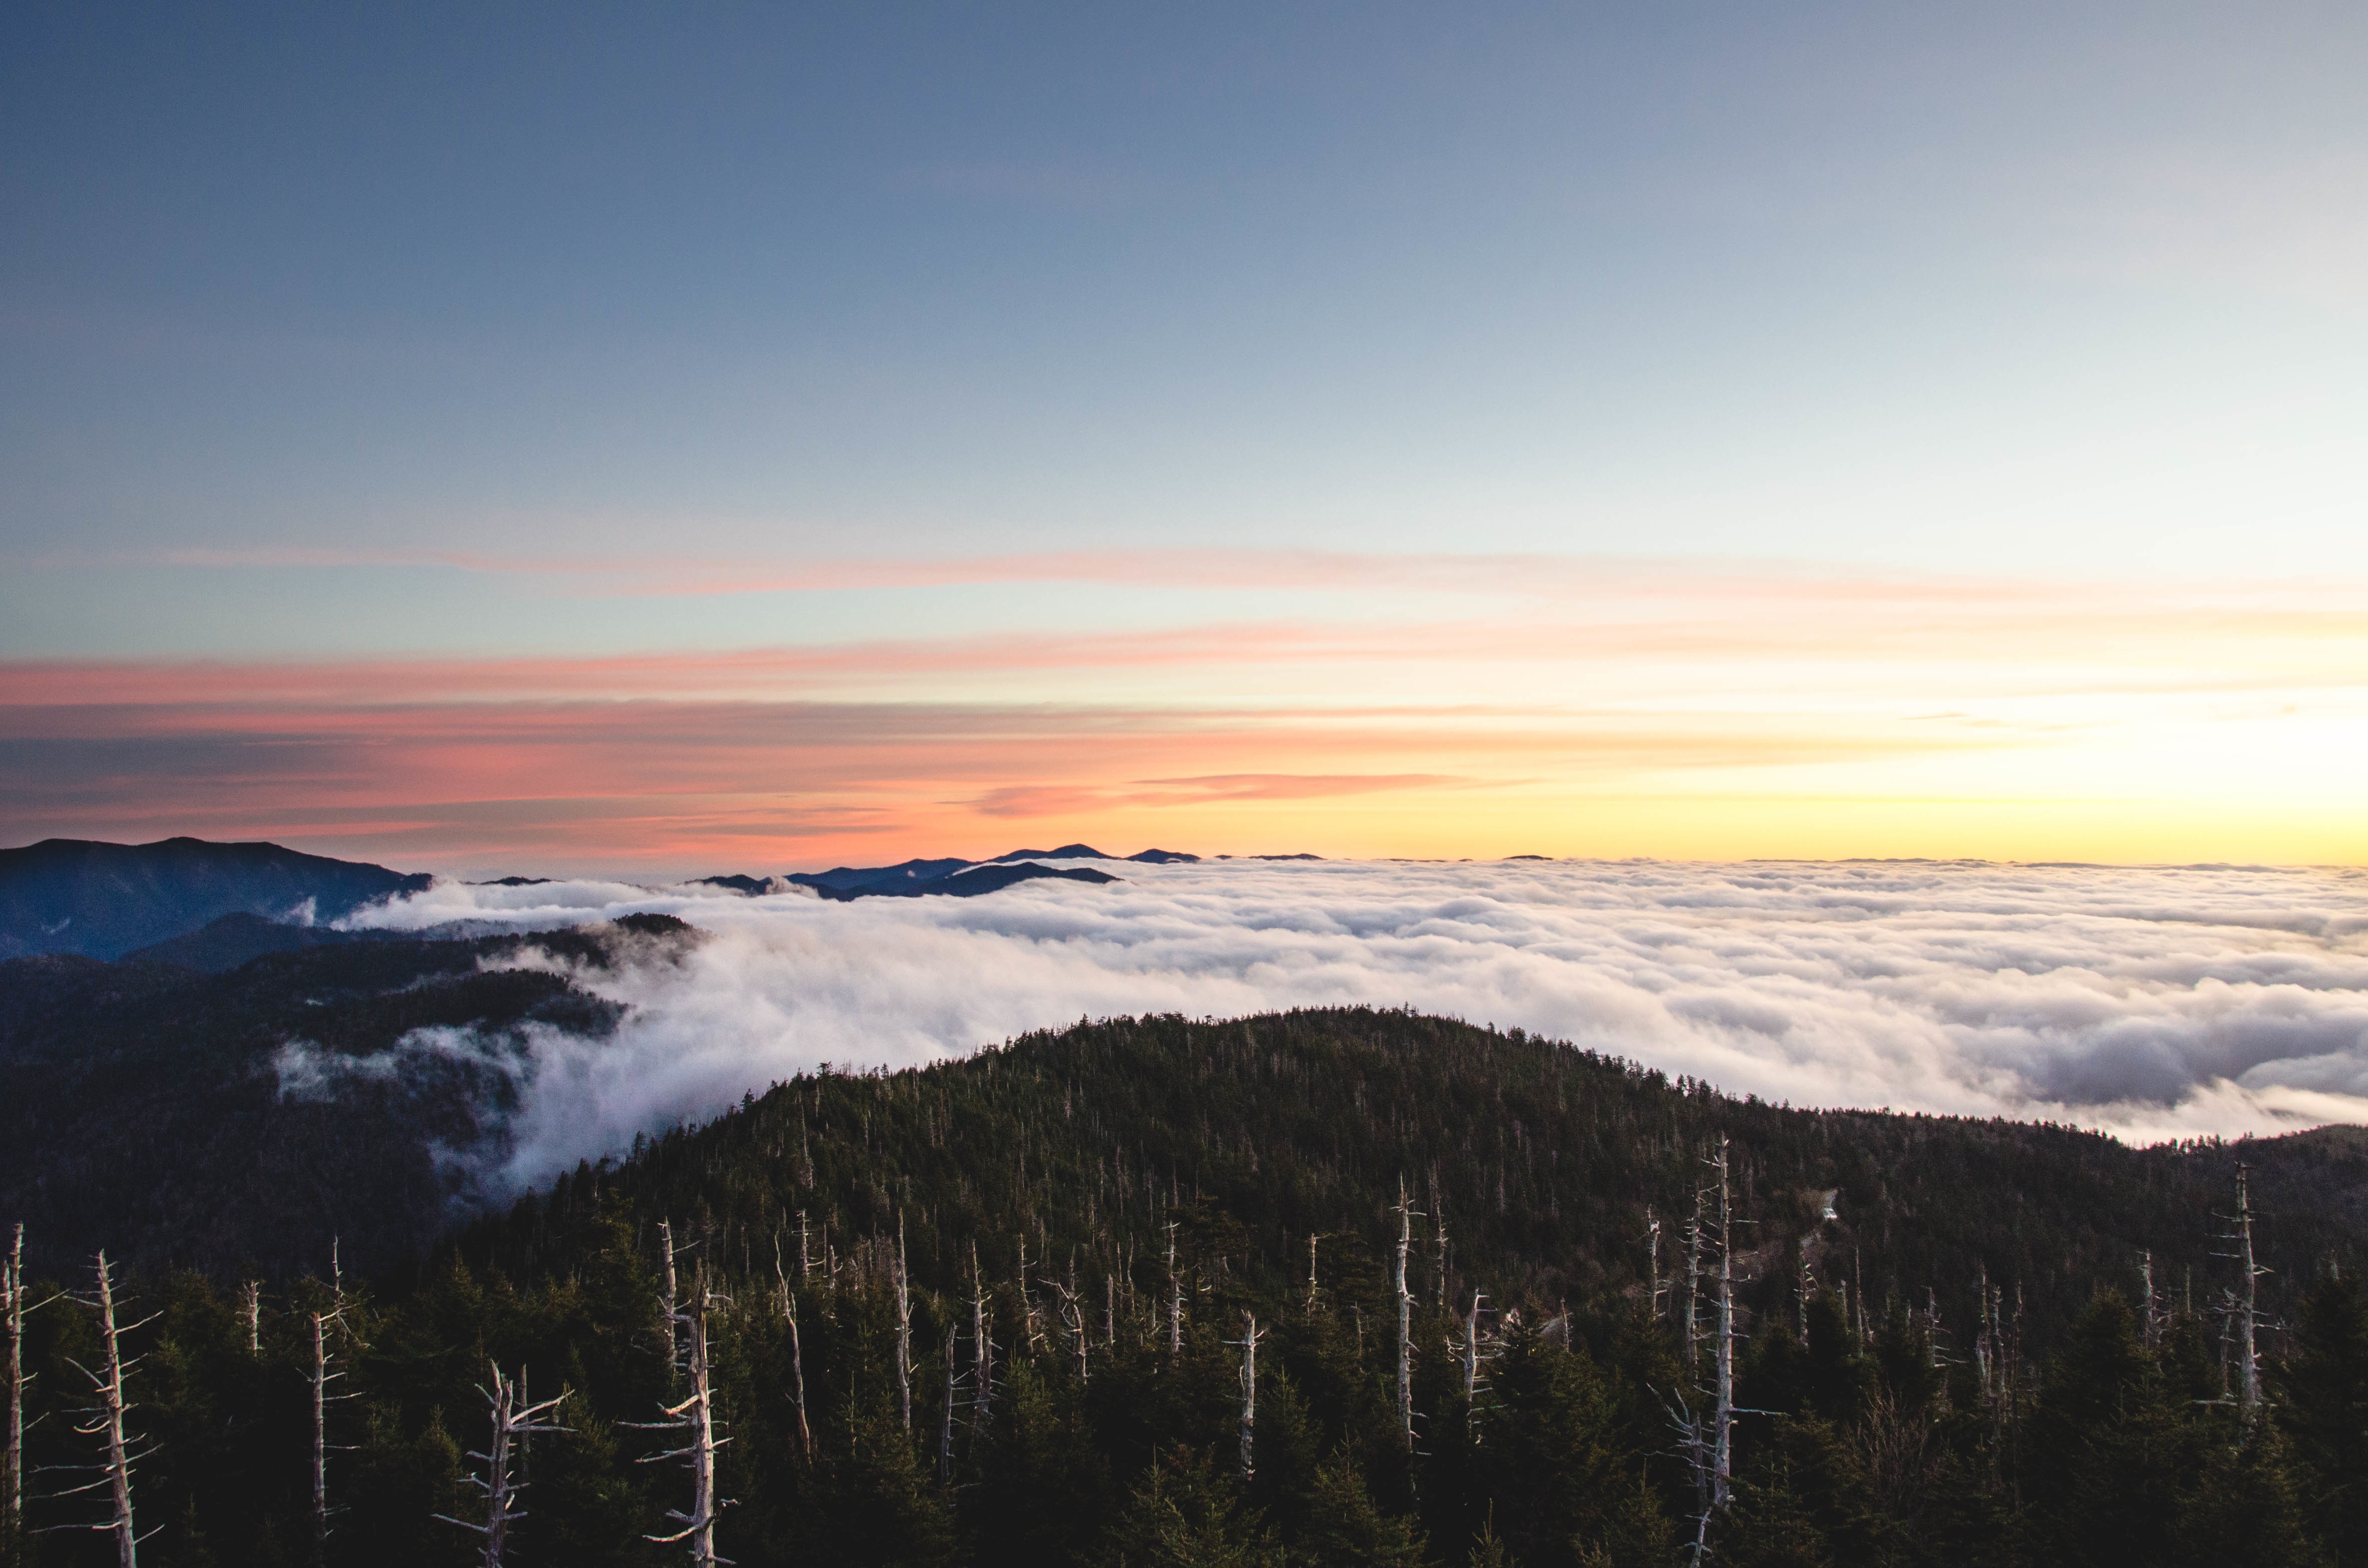
landscape, sea, coast, nature, horizon, mountain, cloud, sky, sunrise, sunset, sunlight, morning, hill, dawn, atmosphere, dusk, evening, reflection, scenic, scenery, mountain top, summit, trees, mountains, evergreens, sunset landscape, atmospheric phenomenon